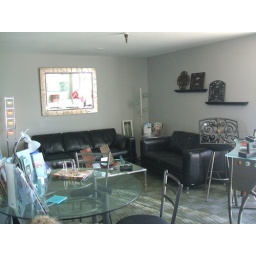
Shot toward front wall of space to outside; can see front door in mirror. Room is 12.5 x 22 ft.